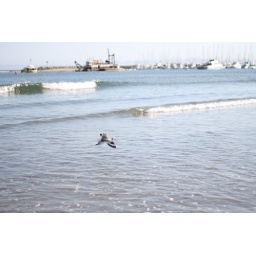
A bird flying over the ocean